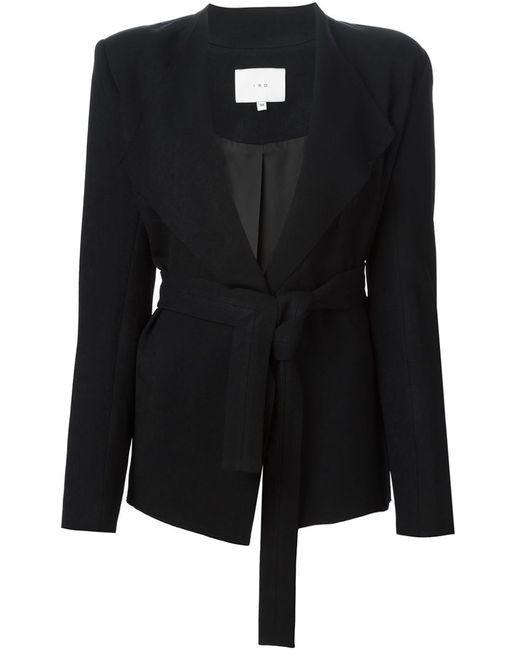
Blazer, Baumwolle, goi no to work, schwarz, glatt, Gürtel